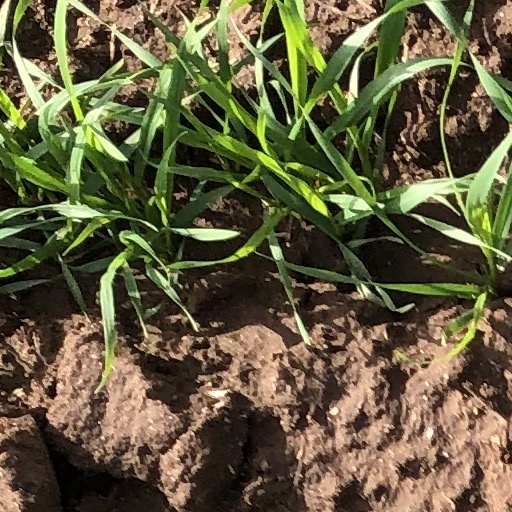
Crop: wheat